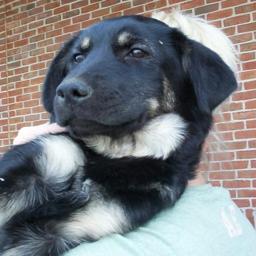
Animal: dogs